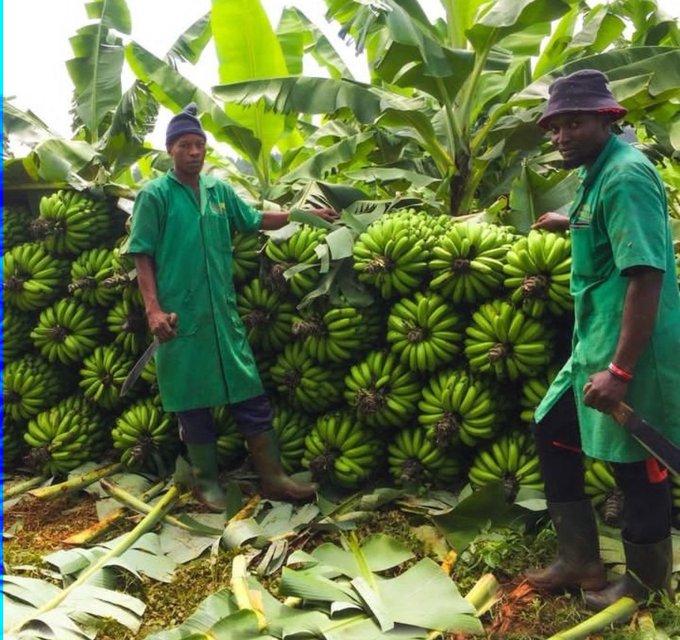
Mazao ya biashara mikungu ya ndizi iliyostawi vizuri na kuvunwa ikiwa katika eneo la shamba mbele yake kukiwa kuna vijana wawili  wakiume, wakulima wa mazao ya biashara waliosimama katika shamba hilo huku kukiwa na migomba mingine ya ndizi yenye ndizi zilizoiva vizuri.